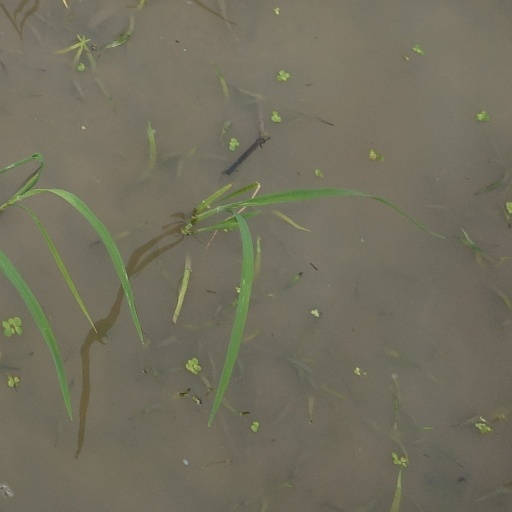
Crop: rice